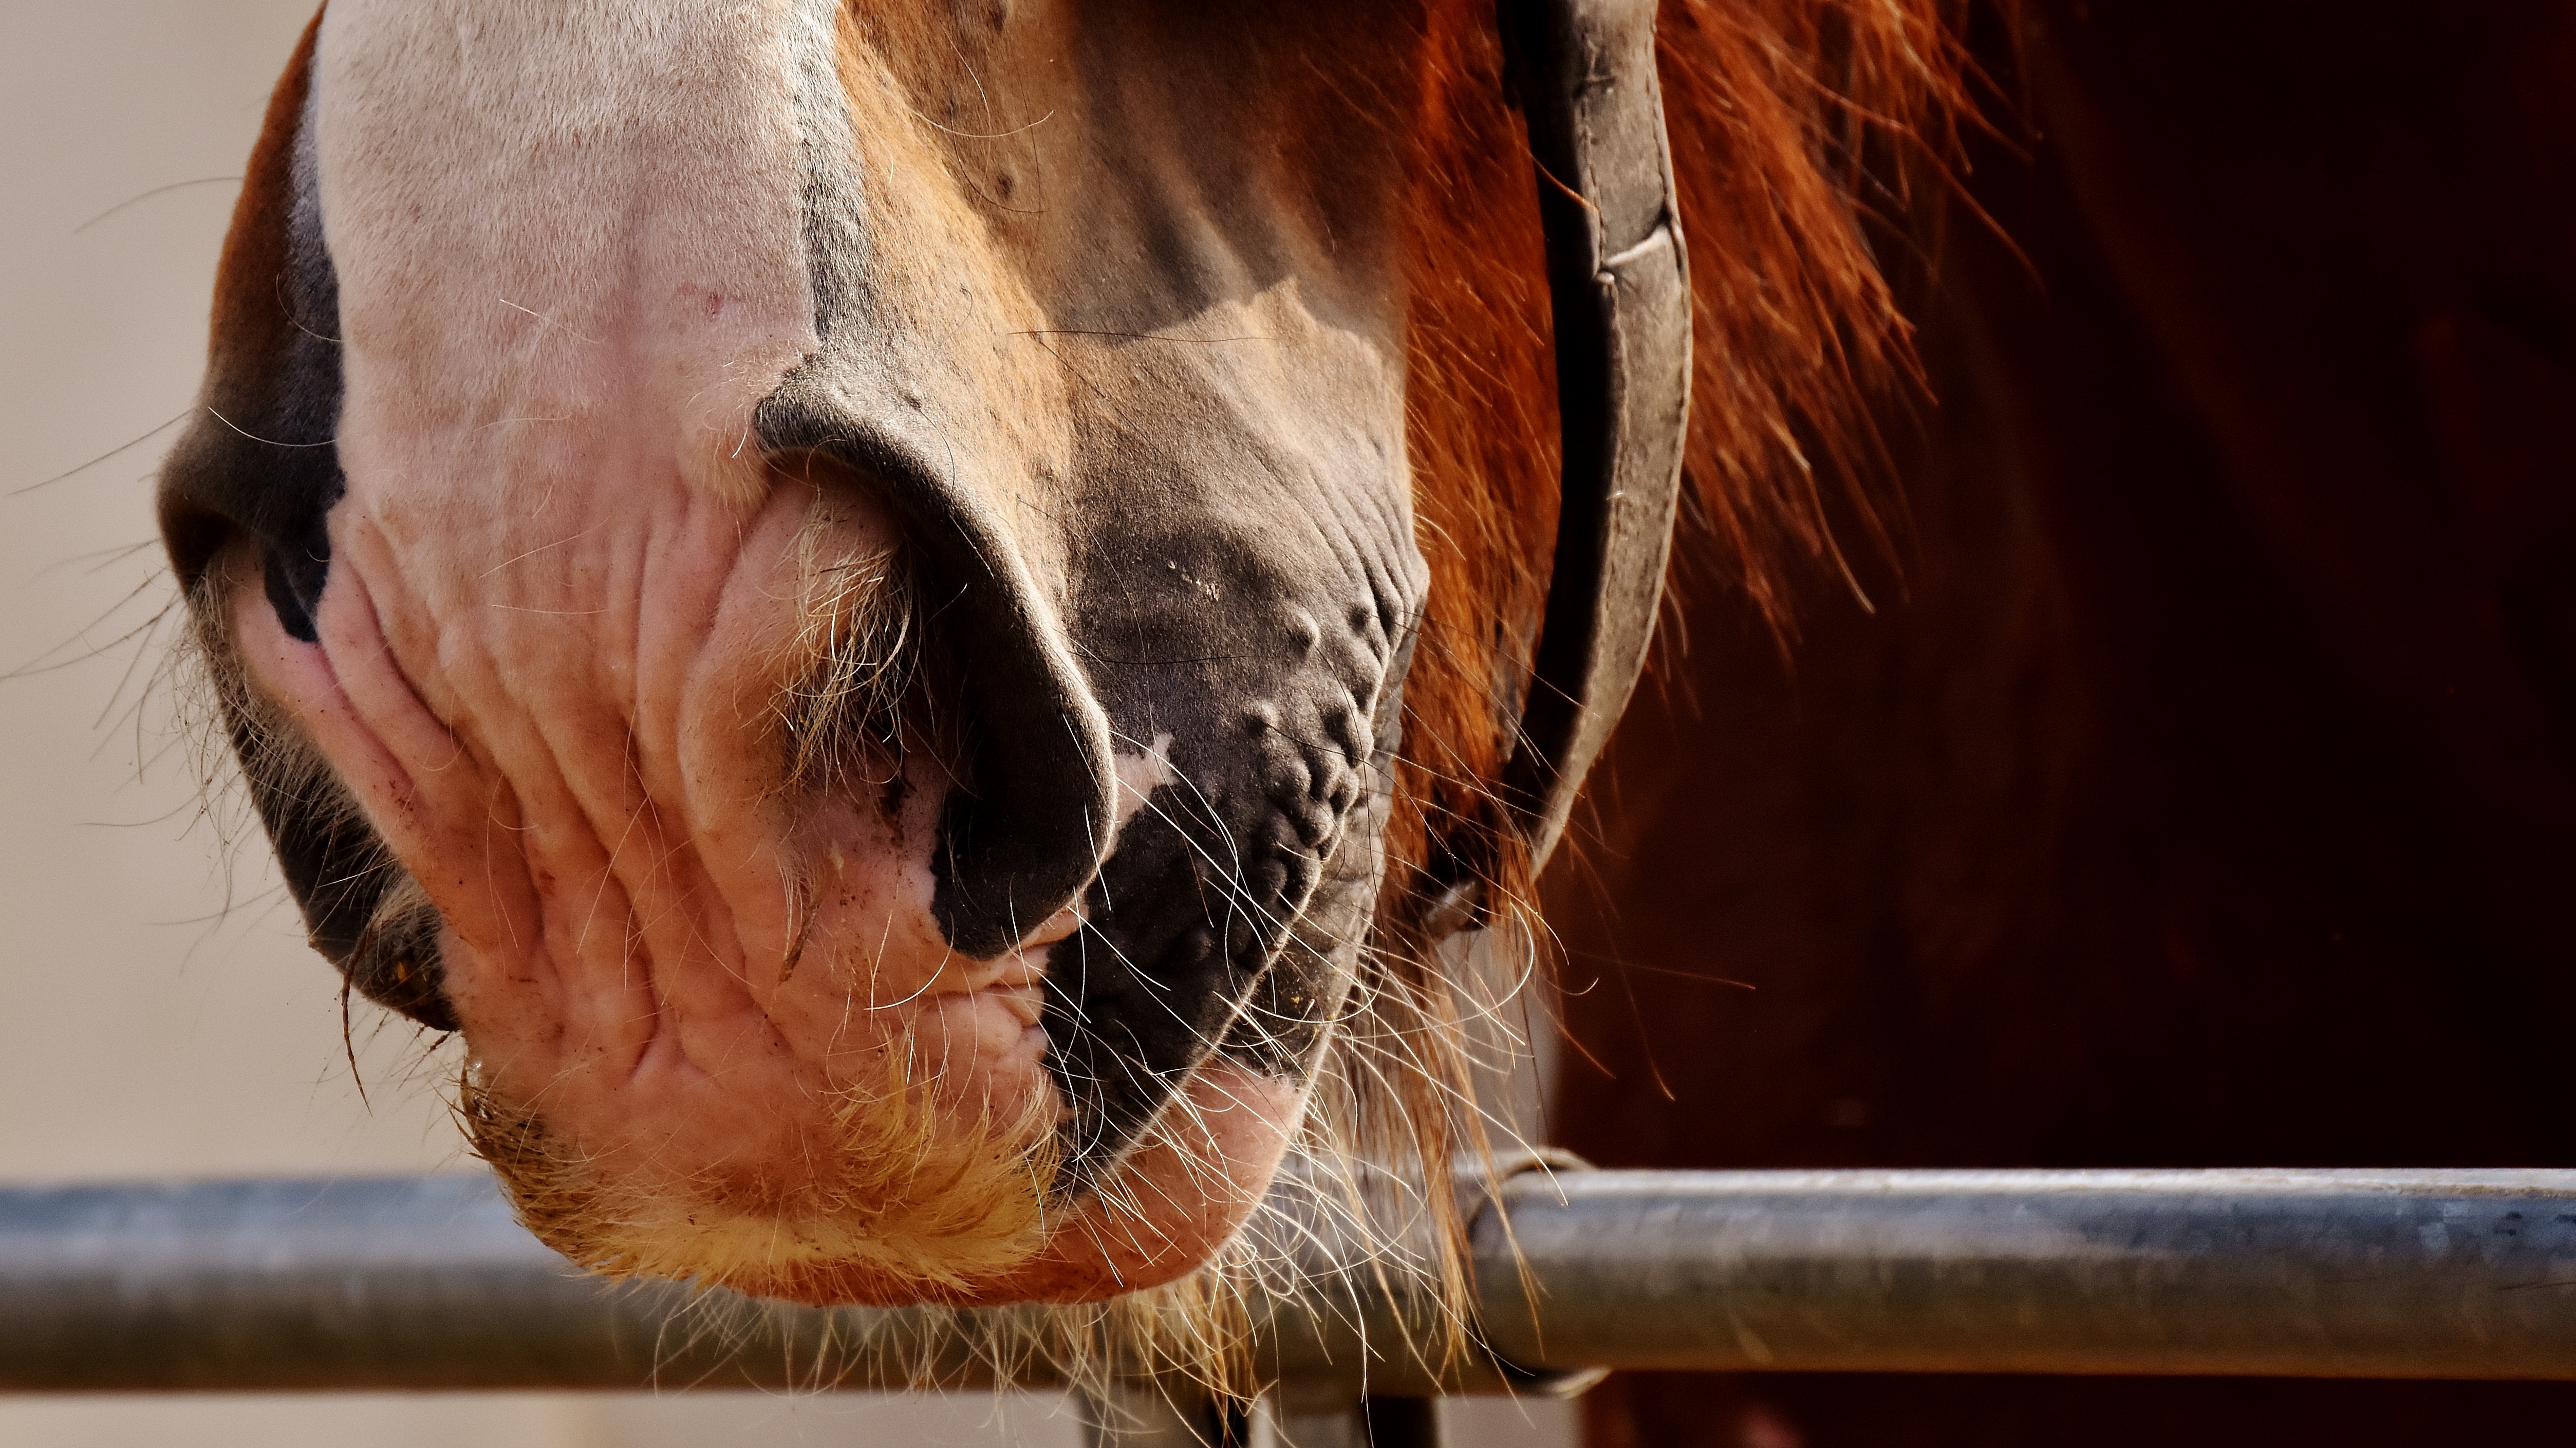
horse, mammal, stallion, mane, close up, head, hairy, vertebrate, shire horse, horse nose, horse like mammal, mustang horse